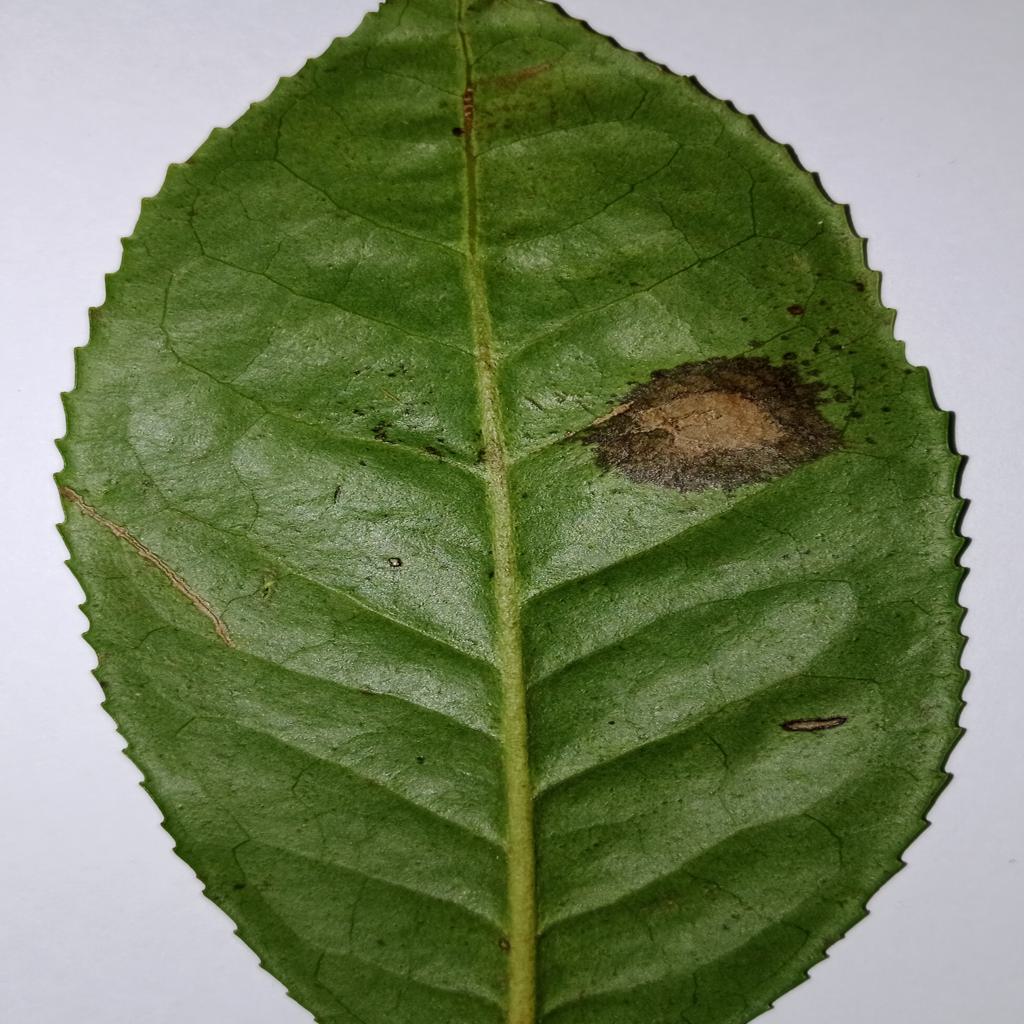
Label: Tea red leaf spot